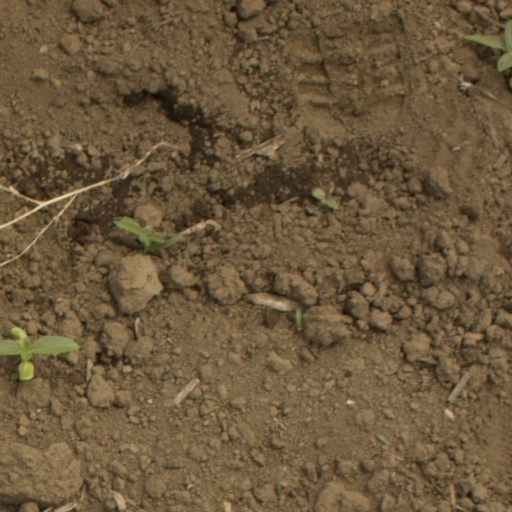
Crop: Jerusalem artichoke